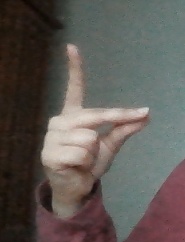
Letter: ta